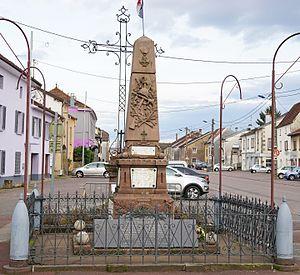
Le monument aux morts de Saint-Sauveur en Haute-Saône.
Saint-Sauveur est une commune française située dans le département de la Haute-Saône, en région Bourgogne-Franche-Comté.